The Fall (band)

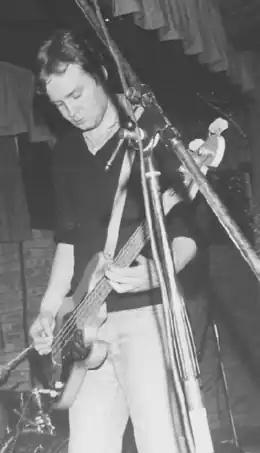
Hanley, live with the Fall, 1980

The Fall released their fourth single "Fiery Jack", their last for Step Forward, on 13 January 1980. In March, Mike Leigh left the group and went back to the cabaret circuit. According to Leigh, the band would have to wait for weeks without work while Smith came up with new lyrics, as opposed to regular weekly gigs in cabaret. Leigh's replacement was Paul Hanley, Steve Hanley's younger brother. He first played live with the Fall on Friday 21 March at Electric Ballroom, London–he was only 16 and was actually still at school. Meanwhile, the Fall quit Step Forward and signed with Rough Trade; the first release on a new label became "Totale's Turns" in May 1980. This, with the exception of two tracks, was a live album documenting the band during various appearances in 1979, with Smith announcing last orders at the bar [responding to a request for the song "Last Orders"] and berating band members and audience throughout.